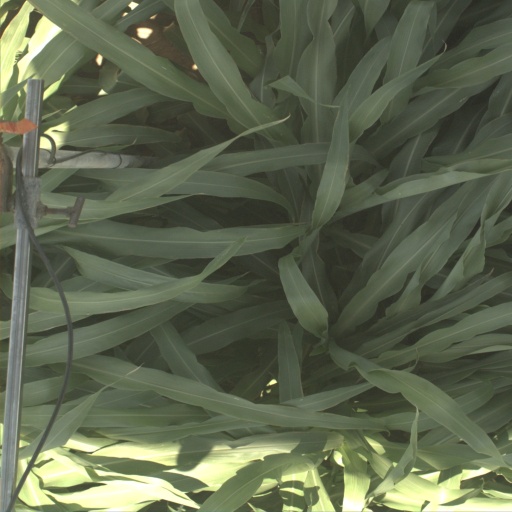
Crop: sorghum